Ion Monea

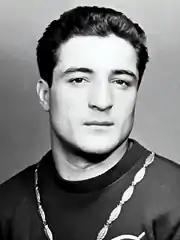
Monea in 1960

Ion Monea (30 November 19401 March 2011) was a Romanian amateur boxer. He competed as a middleweight in 1960–64 and won a bronze medal at the 1960 Olympics and a silver medal at the 1963 European Championships, placing fifth at the 1964 Olympics. He then moved up to the light-heavyweight division and won three more medals, at the 1967 and 1969 European championships and 1968 Olympics, losing on all three occasions to Danas Pozniakas. He did not fight Pozniakas in 1968 though, as he had a broken nose from his previous bout and withdrew from the Olympic final.